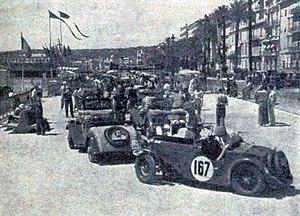
Le parc fermé à Nice de la Coupe internationale des Alpes 1934.
Le Rallye des Alpes françaises était une épreuve de rallye française se déroulant essentiellement pendant l'entre-deux-guerres en montagne, et organisée de façon à l'époque régulière.